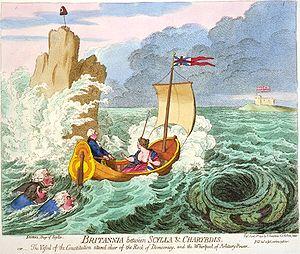
Charybde et Scylla sont deux monstres marins de la mythologie grecque, situés de part et d'autre d'un détroit traditionnellement identifié comme étant celui de Messine. La légende est à l'origine de l'expression « tomber de Charybde en Scylla », qui signifie « aller de mal en pis ».
Le bonnet phrygien est un couvre-chef, souvent de teinte rouge, pouvant porter ou non une cocarde bleu-blanc-rouge.
James Gillray, parfois orthographié Gilray, né le 13 août 1756 et mort le 1ᵉʳ juin 1815, est un caricaturiste et graveur britannique célèbre pour ses dessins satiriques à caractère politique et social, réalisés sous forme d’eaux-fortes et publiés pour la plupart entre 1792 et 1810.